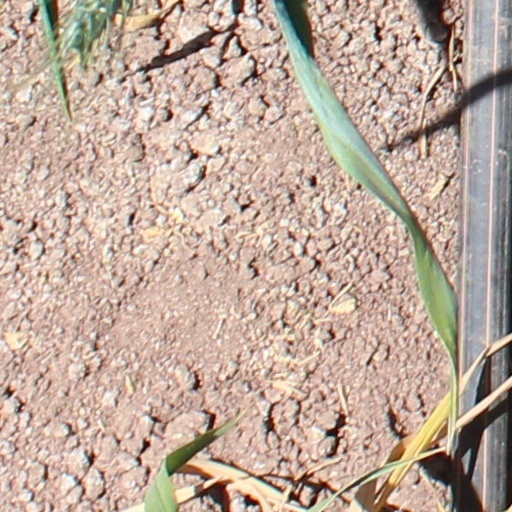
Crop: wheat